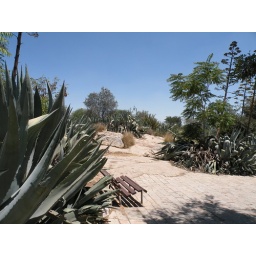
We were walking in a park and the sidewalk just kinda turned into a mini desert.